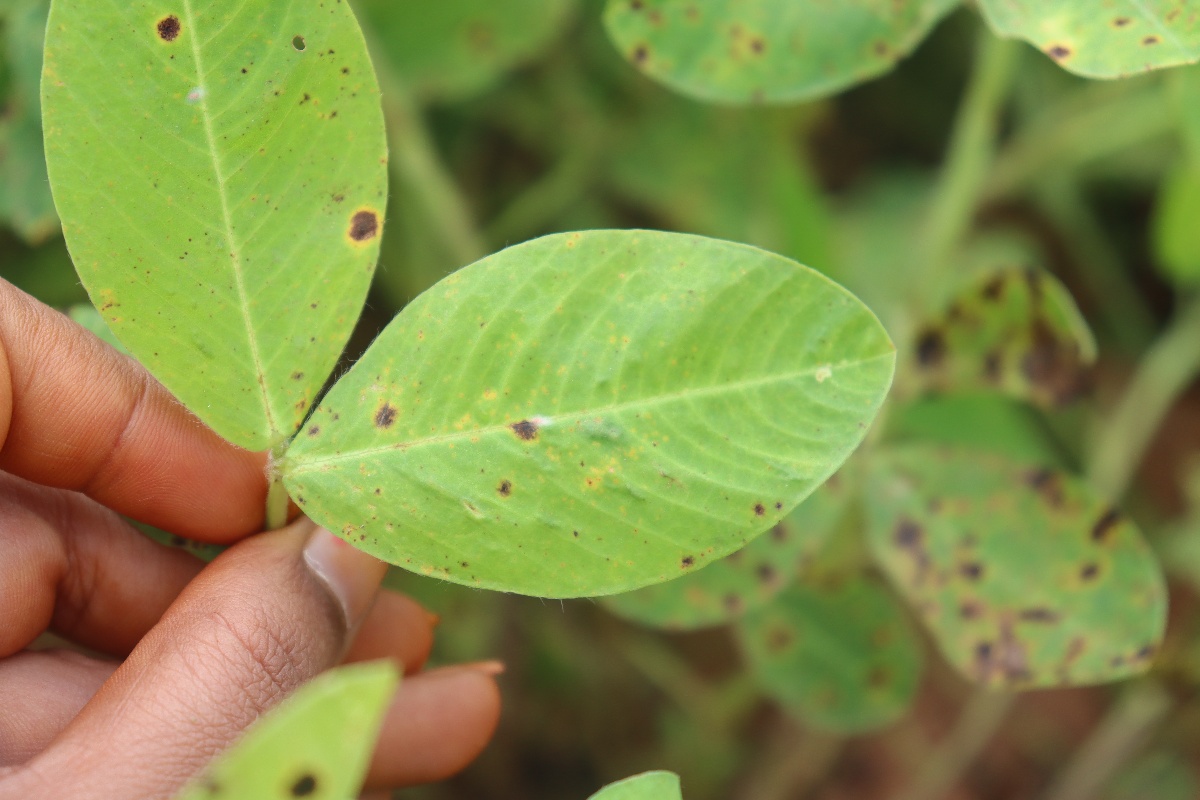
Label: late leaf spot